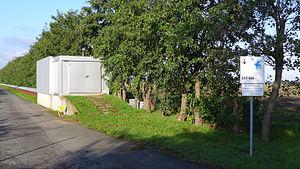
L'interféromètre GEO600 est un projet germano-britannique d'interféromètre de type Michelson, construit près de Hanovre en Allemagne.